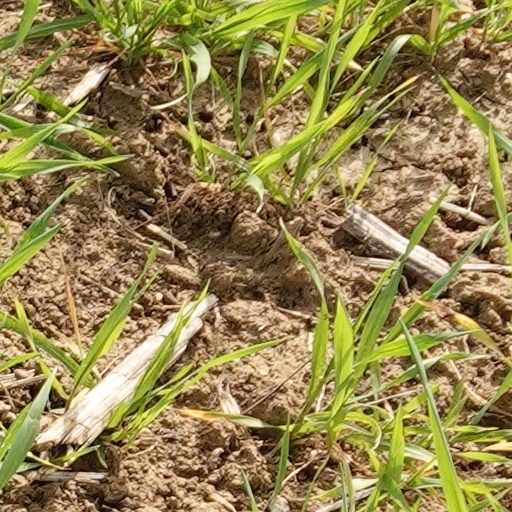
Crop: wheat